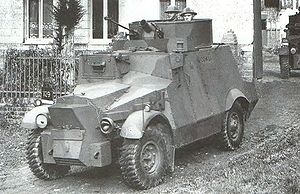
Morris CS9
Morris CS9 fra 12. Royal Lancers i Villiers St Simon, 29. september 1939.
Morris CS9/LAC var en britisk panservogn som blev anvendt af British Army under 2. Verdenskrig.